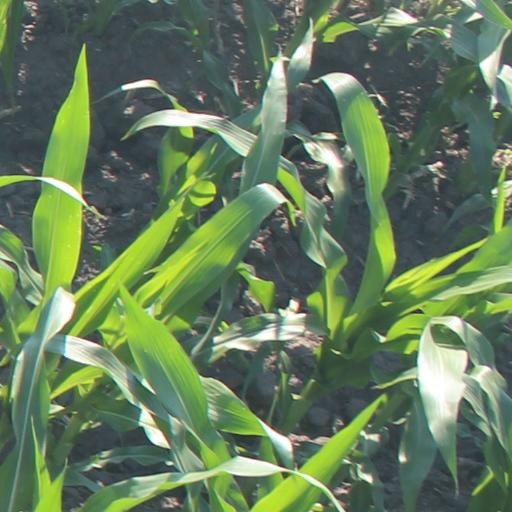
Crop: maize; corn